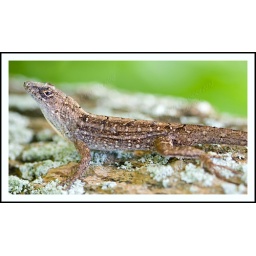
Brown Anole sitting on a tree in Florida.